Köln-Weiden West station

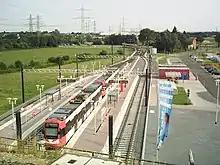
Köln-Weiden West tram station

The station is served by Rhine-Ruhr S-Bahn lines S19 between Düren and Hennef (Sieg), Blankenberg (Sieg), Herchen or Au (Sieg) every 20 minutes Monday–Saturday and S12 between Sindorf or Düren and Troisdorf every 60 minutes Monday–Saturday. Together these provide four services an hour through Cologne on working days and four services an hour on Sunday.